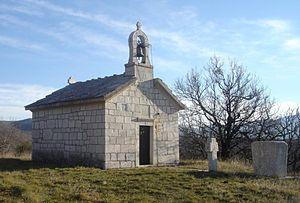
Ljubinje est une ville et une municipalité de Bosnie-Herzégovine située dans la République serbe de Bosnie et dans la région de l'Herzégovine. Selon les premiers résultats du recensement bosnien de 2013, la ville intra muros compte 2 744 habitants et la municipalité 3 756.
Gradac est un village de Bosnie-Herzégovine. Il est situé dans la municipalité de Ljubinje et dans la République serbe de Bosnie. Selon les premiers résultats du recensement bosnien de 2013, il compte 43 habitants.
L'éparchie de Hum-Herzégovine et du littoral est une éparchie, c'est-à-dire une circonscription de l'Église orthodoxe serbe. Elle est située en Bosnie-Herzégovine et, partiellement, en Croatie et au Monténégro ; son siège se trouve à Mostar. En 2006, elle est administrée par l'évêque Grigorije.